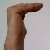
The image shows a hand gesture representing a space in Indian Sign Language.